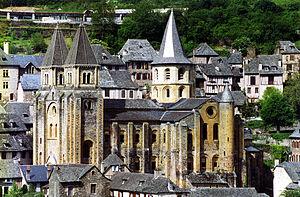
L'abbatiale Sainte-Foy de Conques est une église abbatiale située à Conques, dans le département de l'Aveyron.
Midi-Pyrénées est une ancienne région du Sud de la France qui correspondait approximativement à l'ancien Haut-Languedoc. La région s'étendait sur plus de 45 000 km² ce qui en faisait la deuxième plus vaste région de France derrière la Guyane et la première de métropole. Sa plus grande ville était Toulouse, qui était également sa préfecture et le siège de son conseil régional.